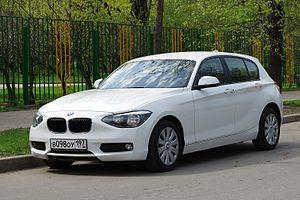
Une automobile compacte est une automobile familiale de taille moyenne, correspondant au segment C. Elles se situent entre les citadines polyvalentes et les familiales routières. Ce sont les petites berlines, qui cherchent un compromis en matière de dimension pour être adaptées, dans la mesure du possible, à tous les types de circulation, en visant une clientèle plus familiale que le segment B. En Europe, leur taille varie en moyenne de 4,20 m à 4,50 m. On considère en Amérique du Nord que le volume intérieur des compactes est entre 2 830 L et 3 115 L.